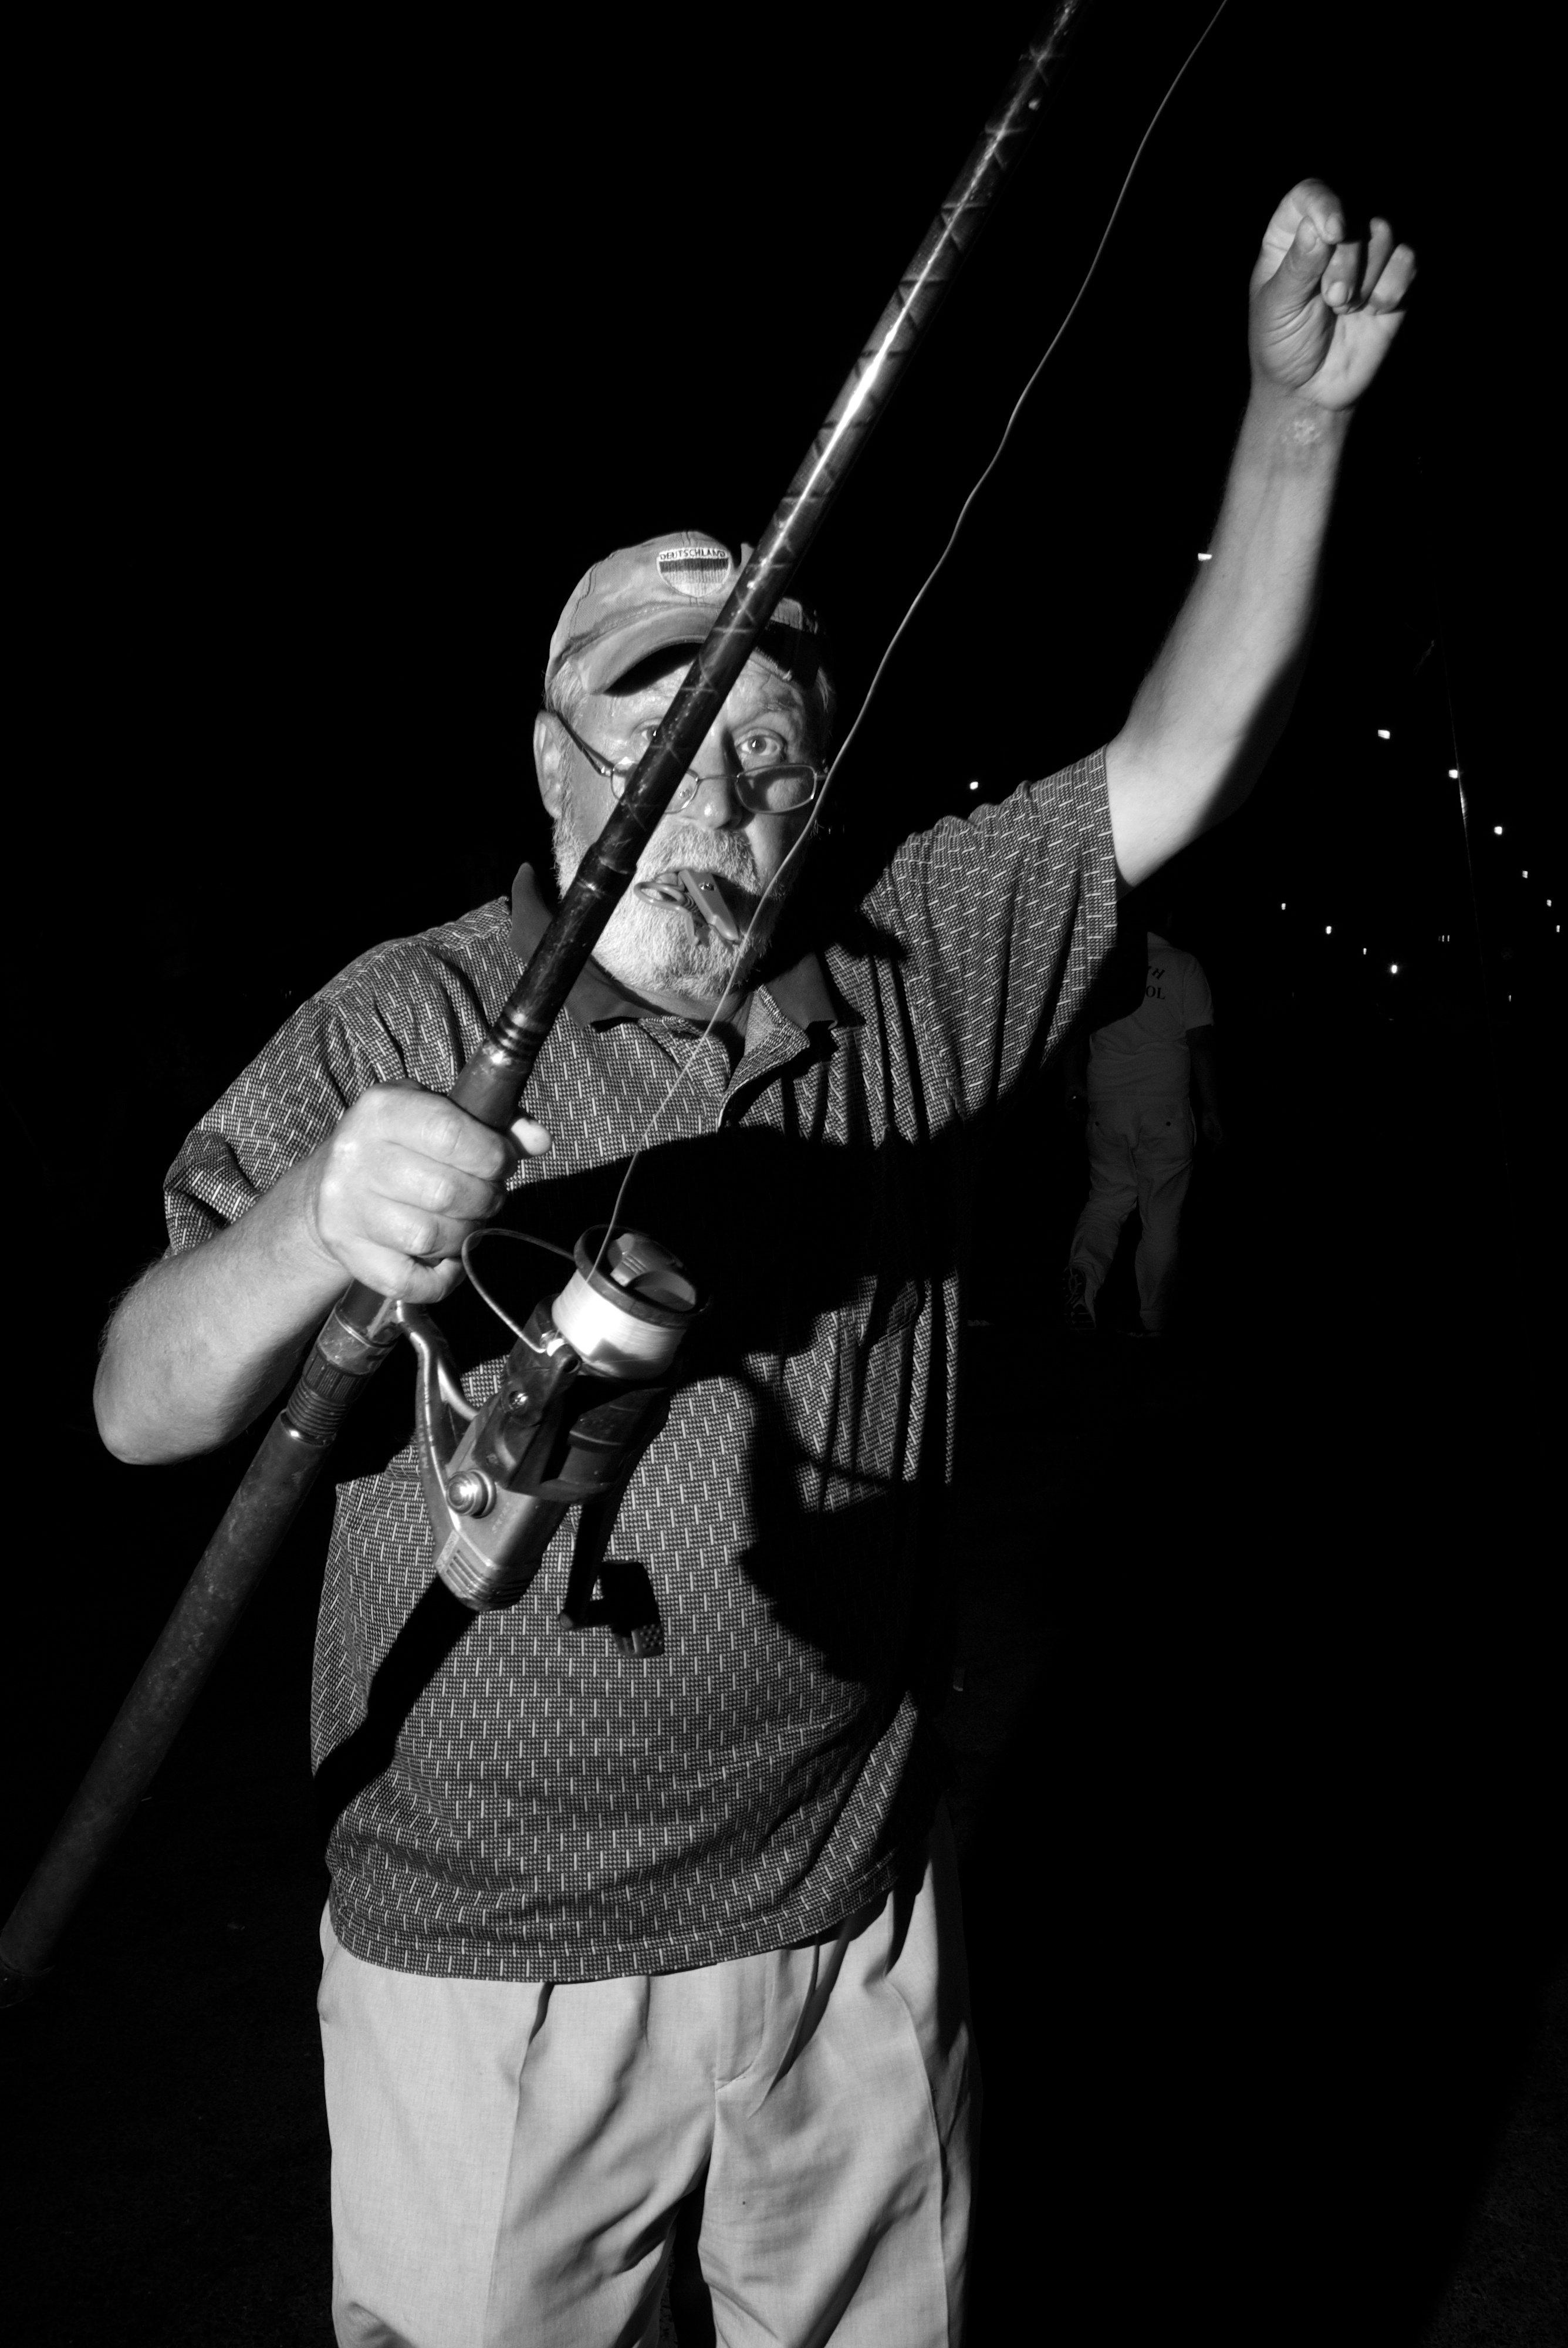
black and white, white, street, photography, ebook, training, musician, black, monochrome, performance art, streetphotography, flickr, thomas, video, performance, bassist, singing, olympus, omd, fuji, guitarist, leica, entertainment, monochrom, leuthard, hcb, thomasleuthard, streettogs, performing arts, monochrome photography